Moritz Brosig

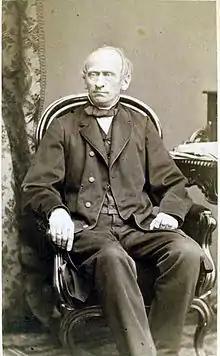

Moritz Brosig (15 October 1815 - 24 January 1887) was a German cathedral organist and composer. He came to be seen as a leading representative of the so-called of church musicians. Despite his Roman Catholic faith, he wrote more than thirty chorale preludes, working in a musical genre more traditionally associated with Lutheran worship.